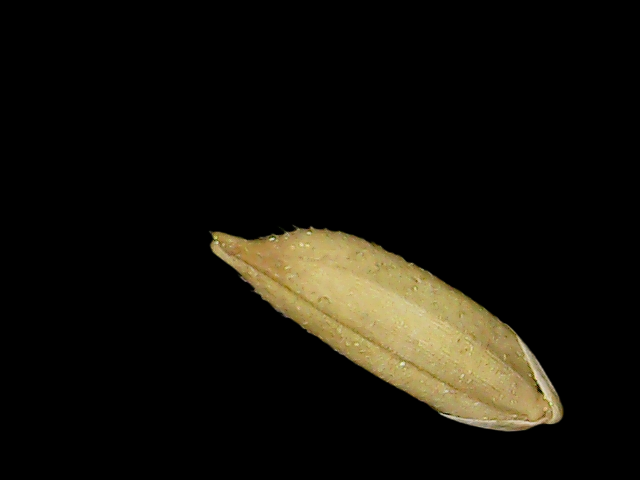
Rice variety: Binadhan12